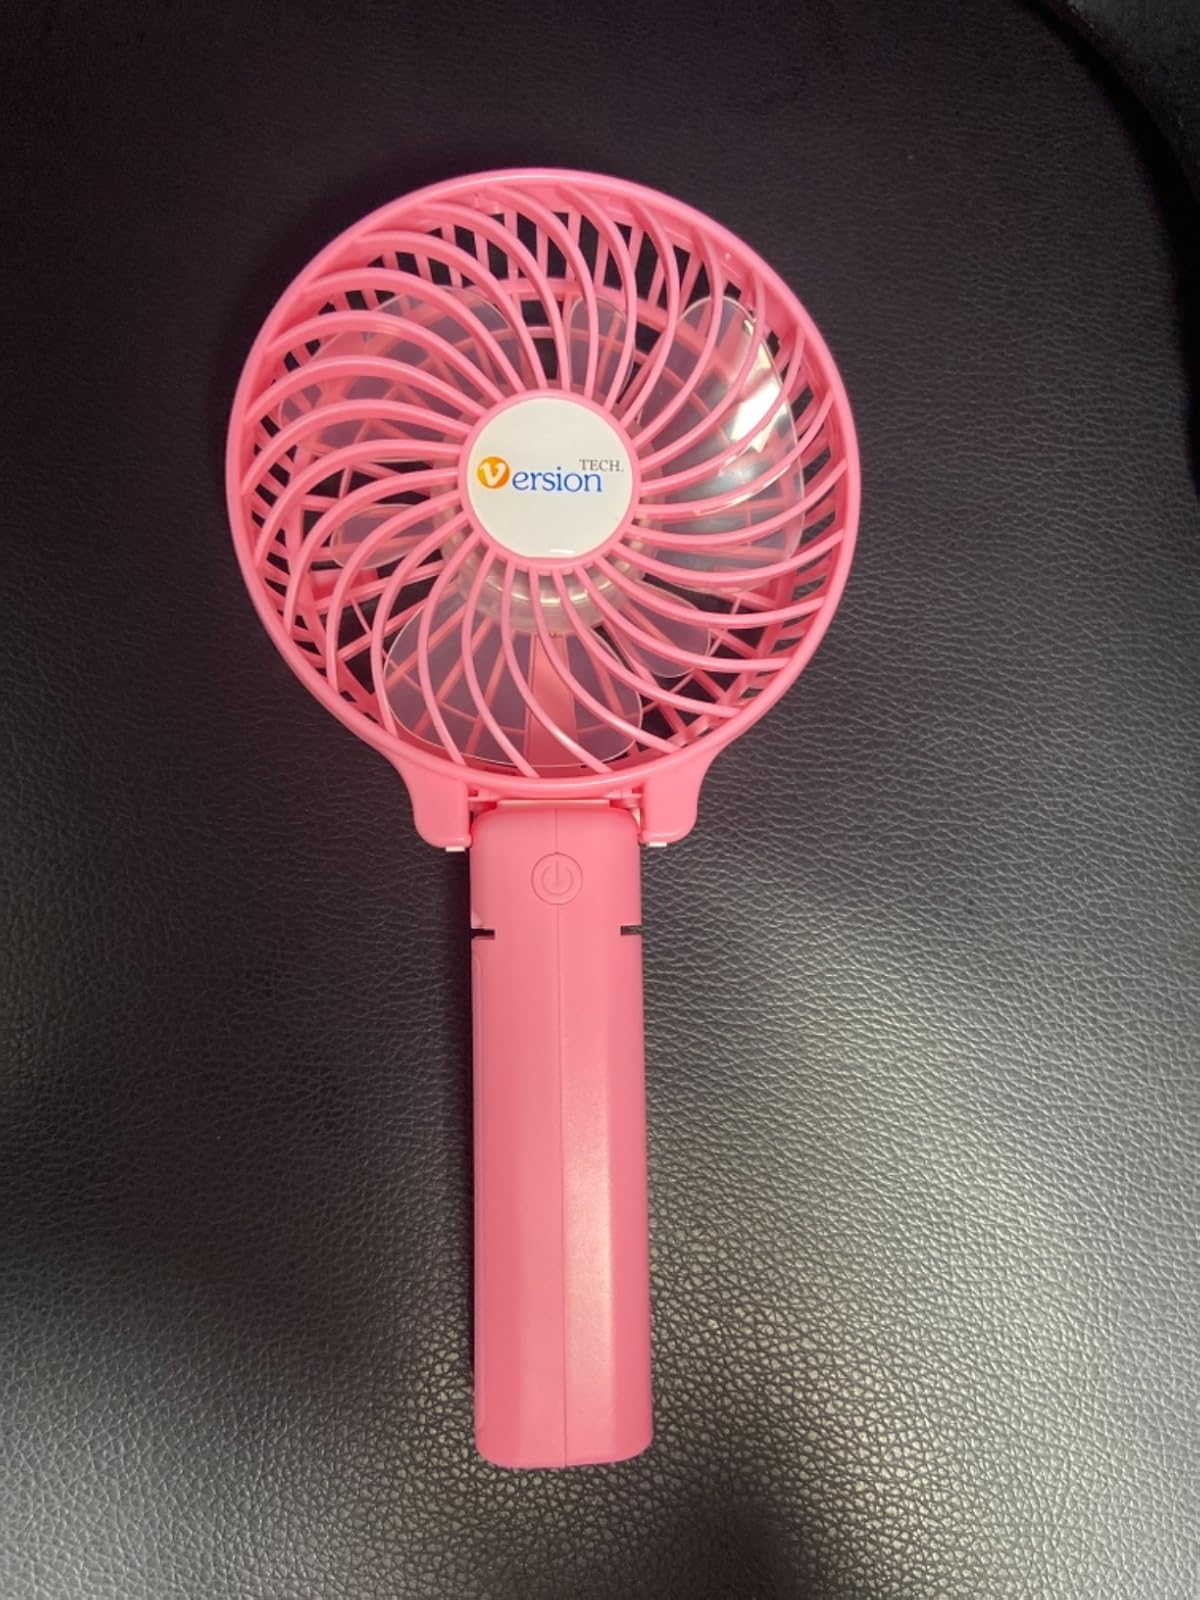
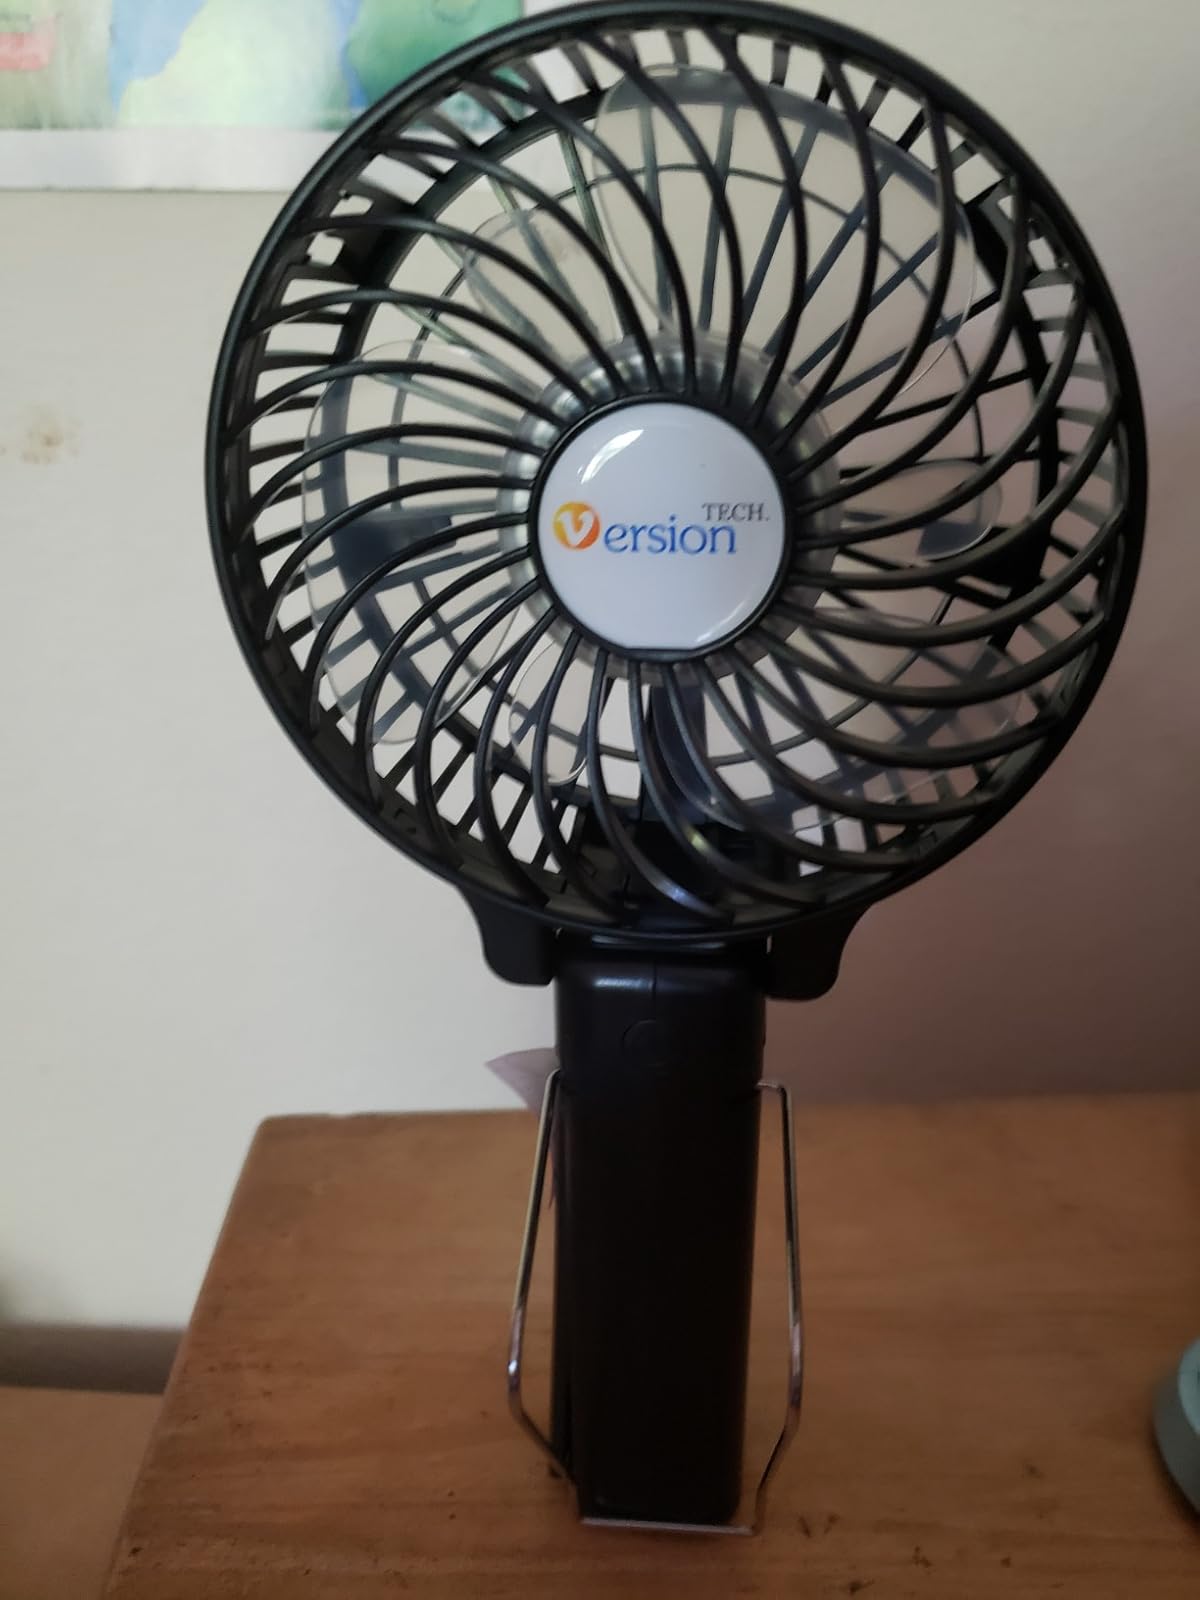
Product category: fan
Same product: no